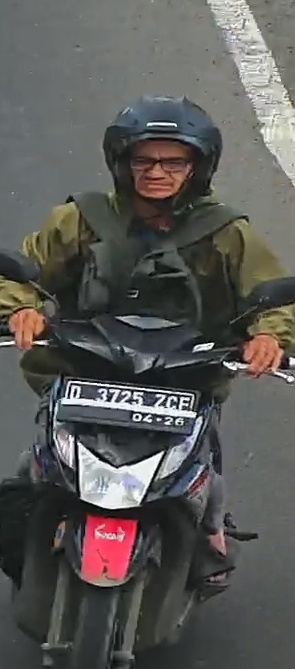
person-with-helmet: 1
person-without-helmet: 0